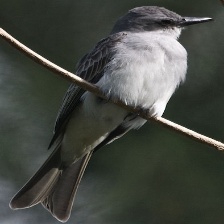
Species: GRAY KINGBIRD
Scientific name: TYRANNUS DOMINICENSIS